Henri Julien

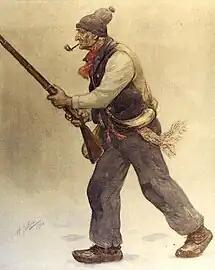
"Le Vieux de '37" by Henri Julien

Le Vieux de '37 (French for "The Old Man of '37") is the name under which is known an illustration by Julien created in approximately 1880 to illustrate "Le vieux patriote", a poem from Louis Fréchette.